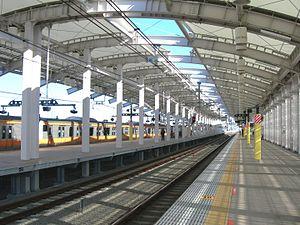
La gare de Higashi-Koganei est une gare ferroviaire de la ville de Koganei, dans la préfecture de Tokyo au Japon. Elle est exploitée par la compagnie JR East.